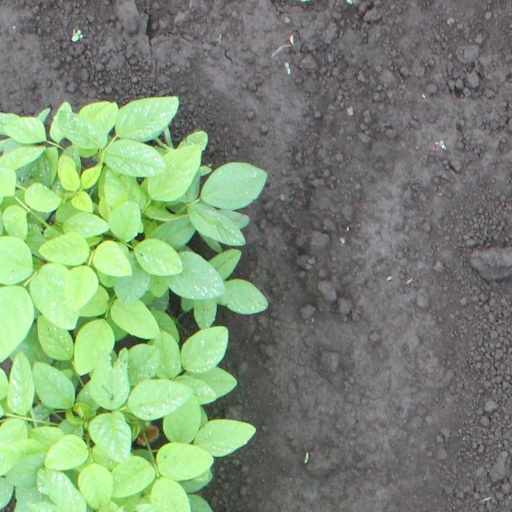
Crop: soybean